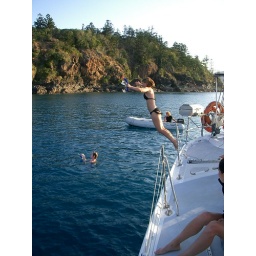
sailing the Whitsundays - me jumping in the water IT WAS FREEZING! / Australia